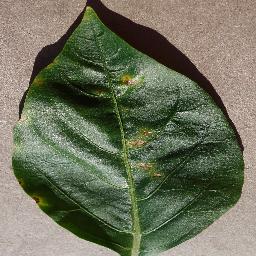
Label: Pepper,_bell___Bacterial_spot